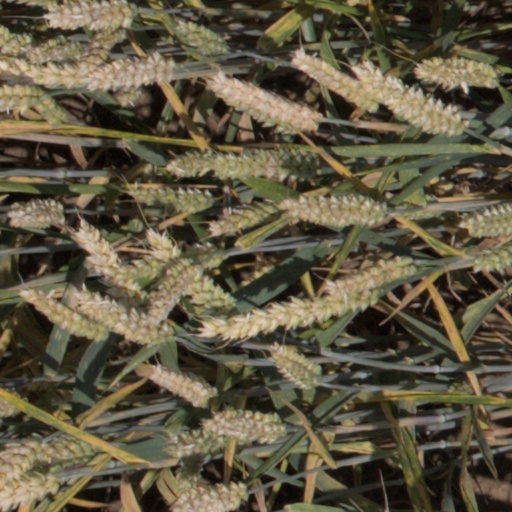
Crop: wheat